Sport in Milton Keynes

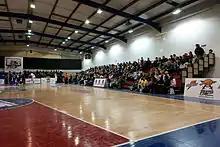
The Milton Keynes Lions played in MK from 1998 to 2012 before moving to London. They resided at the MK Lions Arena for their final three years in Buckinghamshire.

Milton Keynes originally hosted basketball during the early years of the National League, they took over the successful Embassy All-Stars franchise during the 1976–77 National Basketball League season. The team finished National runners-up in both league and cup competitions before disbanding after the 1978–79 season.